IFFHS

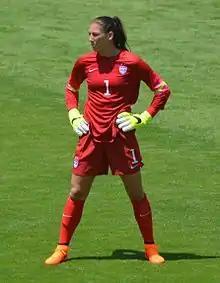
Hope Solo was selected in the World and CONCACAF All-time Women's Dream Team.

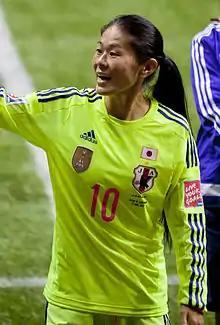

This award was given annually from 1997 to 2004 to the player with the best goal ratio (goals/matches played) in a league season in any of the top 60 leagues in the world (as ranked by IFFHS for that given year).